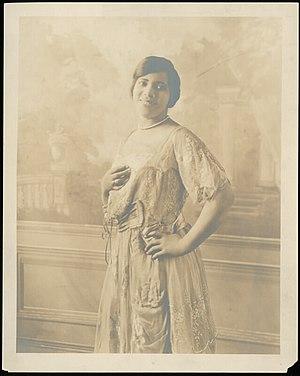
Hazel Harrison, née le 12 mai 1883 à La Porte dans l'Indiana et morte le 28 avril 1969 à Washington, est une pianiste de concert afro-américain. Elle est la première musicienne entièrement formée aux États-Unis à se produire avec un orchestre européen.